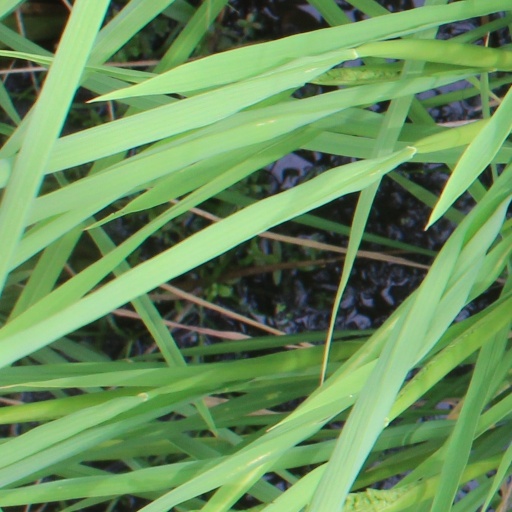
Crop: rice